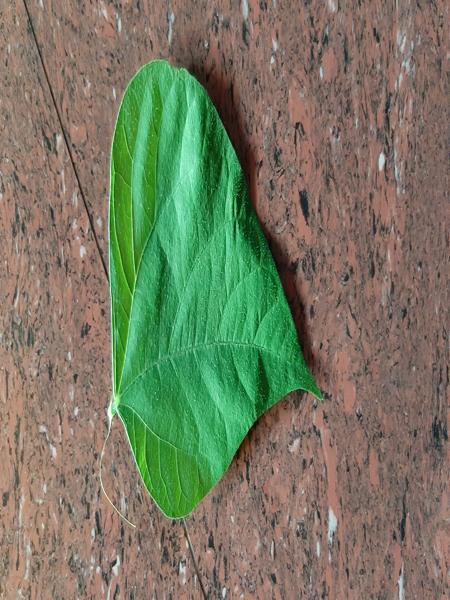
Plant: Beans